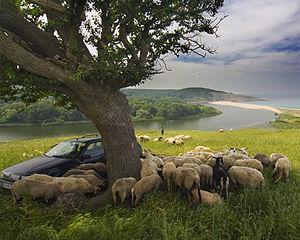
L'ombre est la zone sombre que crée l'interposition d'un objet opaque entre une source de lumière et une surface qu'elle éclaire. Elle se matérialise par une silhouette sans épaisseur.